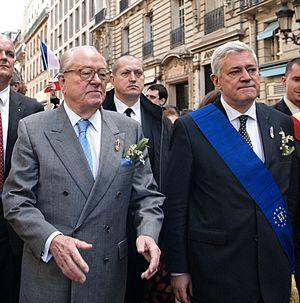
Marine Le Pen, Jean-Marie Le Pen et Bruno Gollnisch, défilé du Front national en l'honneur de Jeanne d'Arc, le 1er mai.
Bruno Gollnisch-Flourens, né le 28 janvier 1950 à Neuilly-sur-Seine, est un homme politique et juriste français, spécialiste du droit japonais.